Demographic history of the United States

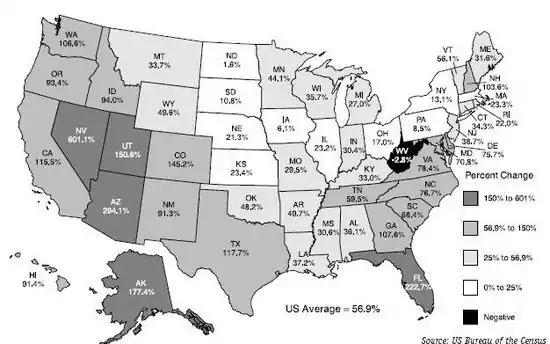
Population change 1960 to 2000 by state

"Rural flight" is the departure of excess populations (usually young men and women) from farm areas. In some cases whole families left, as in the Dust Bowl in the 1930s. Much of rural America has seen steady population decline since 1920.